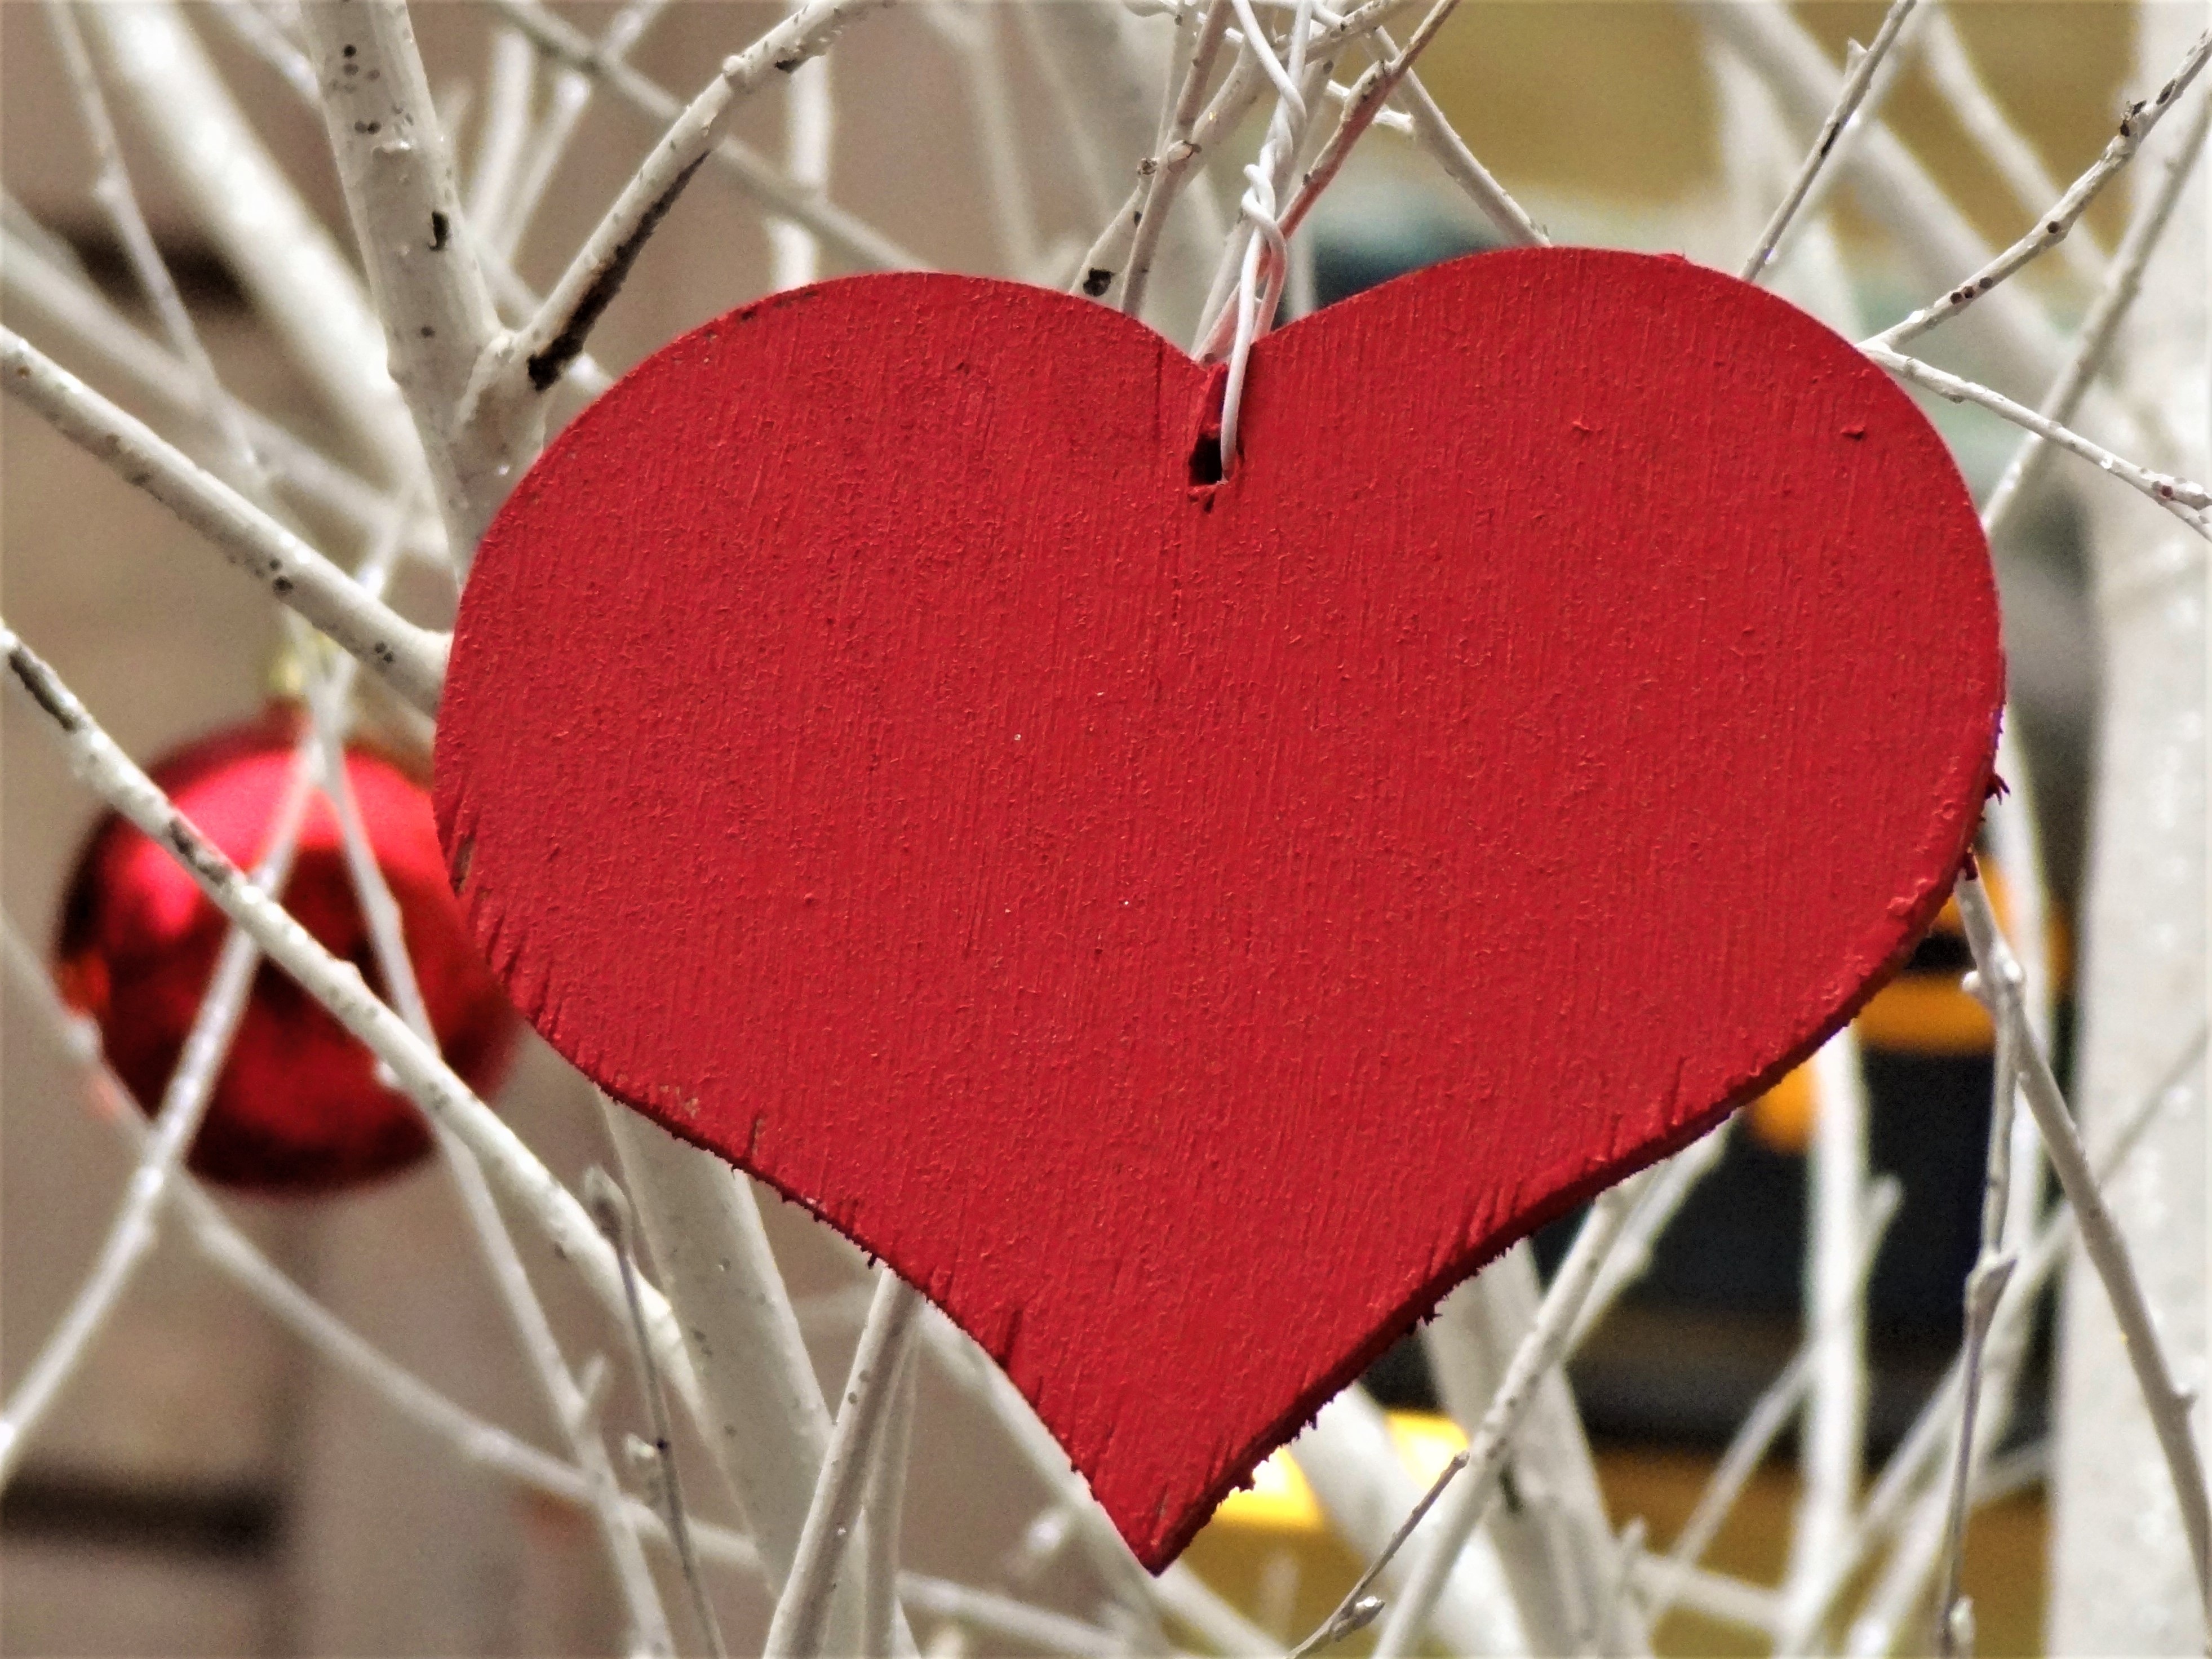
love, heart, decoration, red, mood, valentine's day, wooden heart